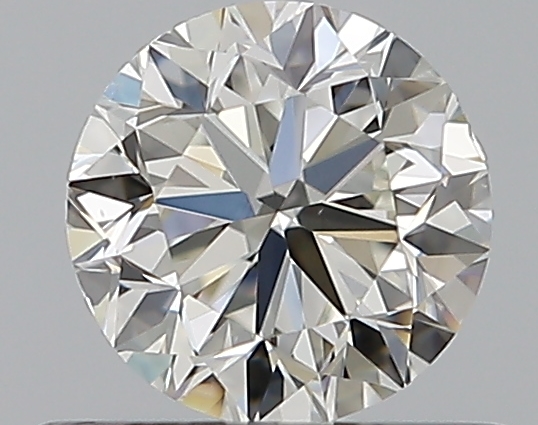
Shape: round
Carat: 0.5
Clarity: VS2
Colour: J
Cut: GD
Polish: VG
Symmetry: GD
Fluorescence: N
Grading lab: GIA
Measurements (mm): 4.82 x 4.88 x 3.19